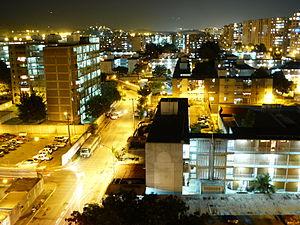
Guarenas est le chef-lieu de la municipalité de Plaza dans l'État de Miranda au Venezuela. En 2011, sa population est estimée à 208 663 habitants.